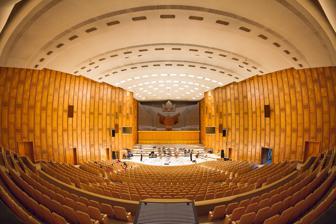
Building: Sala Radio
Country: Romania
Year built: 1959
Concert hall in Bucharest, Romania Radio Hall Address Strada Gen. H. M. Berthelot 60-64, Sector 1 Bucharest Romania Owner Romanian Radio Broadcasting Company Capacity 941 Opened 1961 Website orchestre .srr .ro Sala Radio ( Romanian for "Radio Hall"; in full, Studioul de concerte "Mihail Jora" – Mihail Jora Concert Studio) is a concert hall in the center of Bucharest , Romania that plays an important role in the country's classical music life. Built in 1959 and opened in 1961, it is the country's largest symphonic concert hall and the only such structure there to offer the possibility of live digital-quality recording. The building hosts Radiro - International Radio Orchestras Festival , the world's only international festival dedicated to radio symphony orchestras. References